Big Jay Oakerson

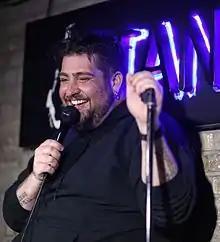
Big Jay Oakerson performing at The Stand in May 2016.

Jason Michael "Big Jay" Oakerson (born December 7, 1977) is an American stand-up comedian, radio show host, podcaster and actor.